Christiane Benner

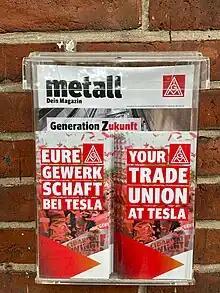
Benners trade Union presents brochures for Tesla Workers

Benner warned Elon Musk not to avoid unionisation of Tesla company.